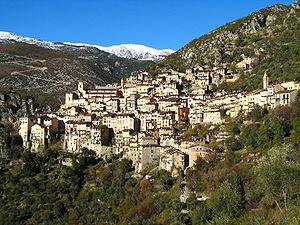
Saorge (Alpes-Maritimes): vue générale en hiver
Saorge est une commune française située dans le département des Alpes-Maritimes en région Provence-Alpes-Côte d'Azur.